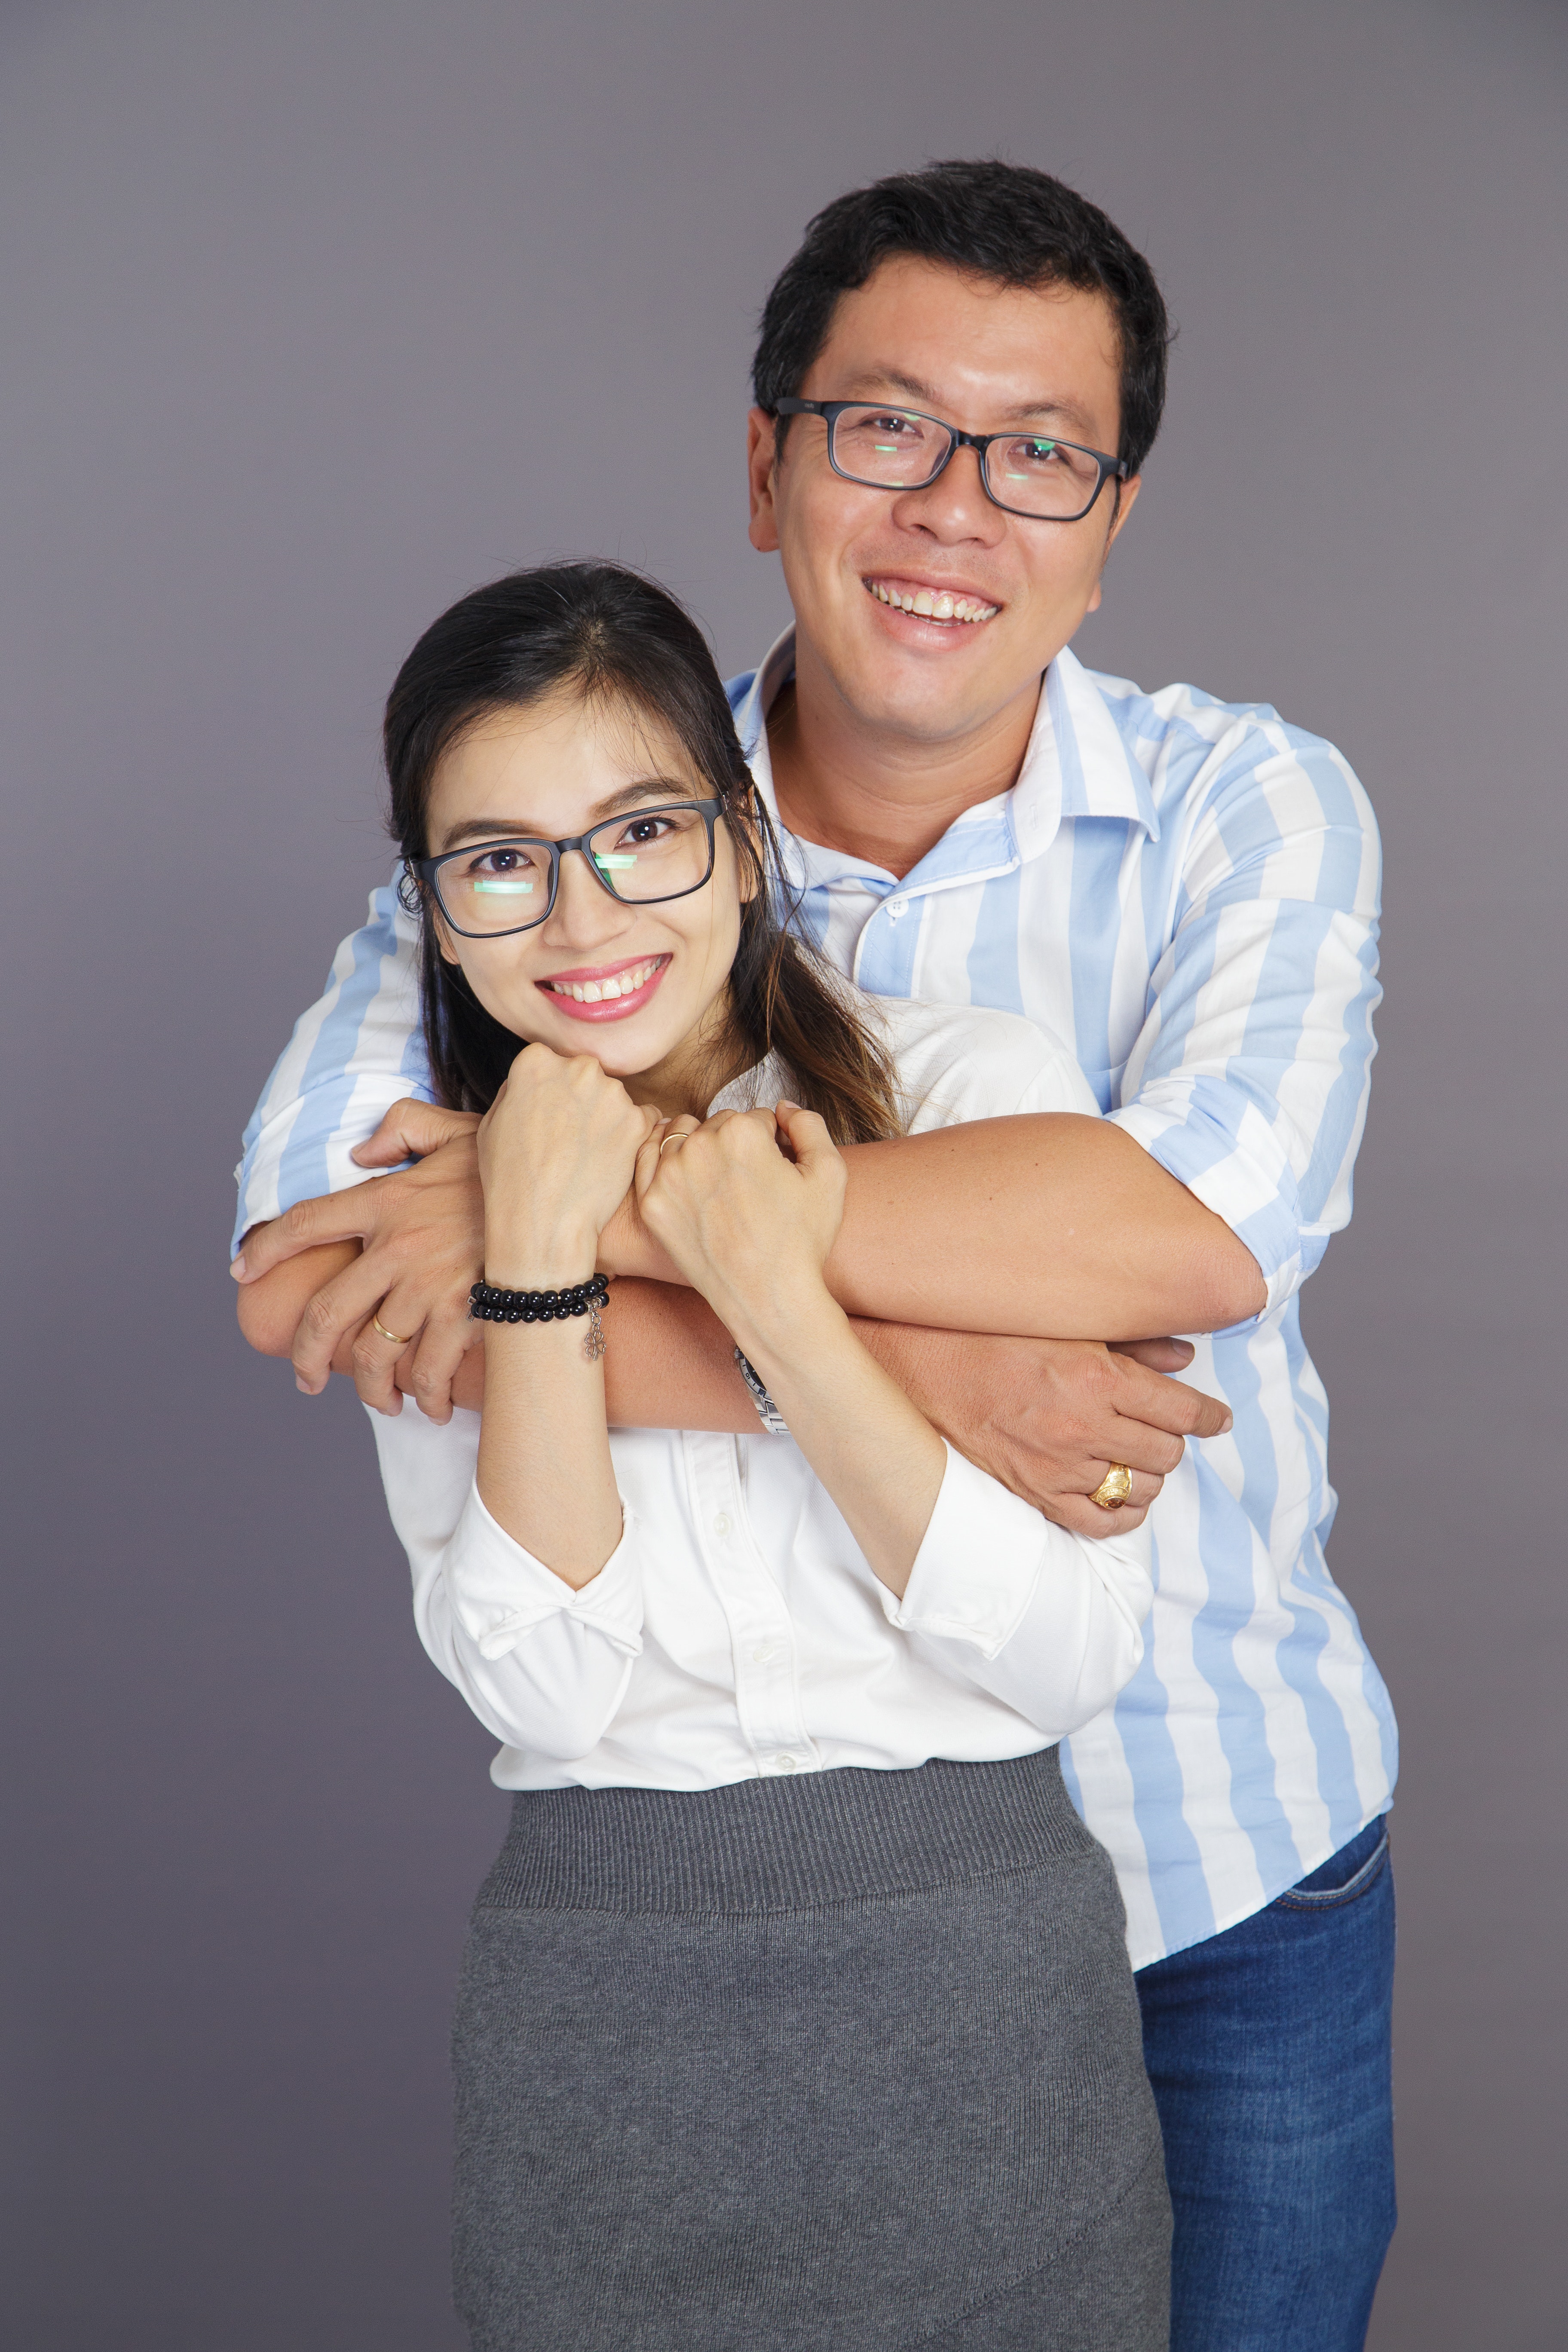
photograph, white, people, skin, snapshot, photography, shoulder, glasses, arm, smile, joint, gesture, finger, abdomen, hand, happy, hug, trunk, photo shoot, family